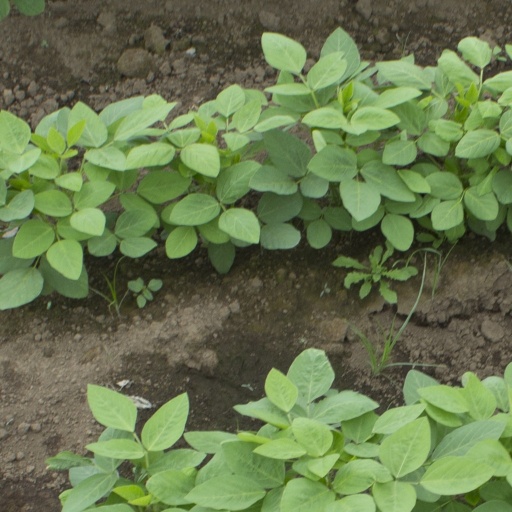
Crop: soybean